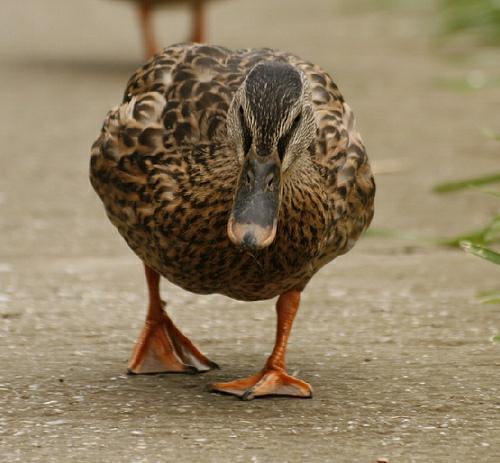
A photo of a mallard